Turki Faisal Al Rasheed

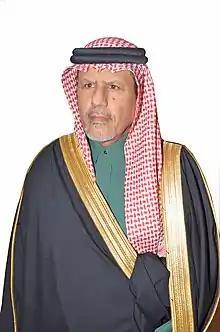
Turki Faisal Al-Rasheed(Arabic: تركي فيصل الرشيد)

Dr. Turki Faisal Al-Rasheed (born 5 August 1954) is a Saudi businessman. He is the chair and the Founder of Golden Grass Incorporated in Riyadh.